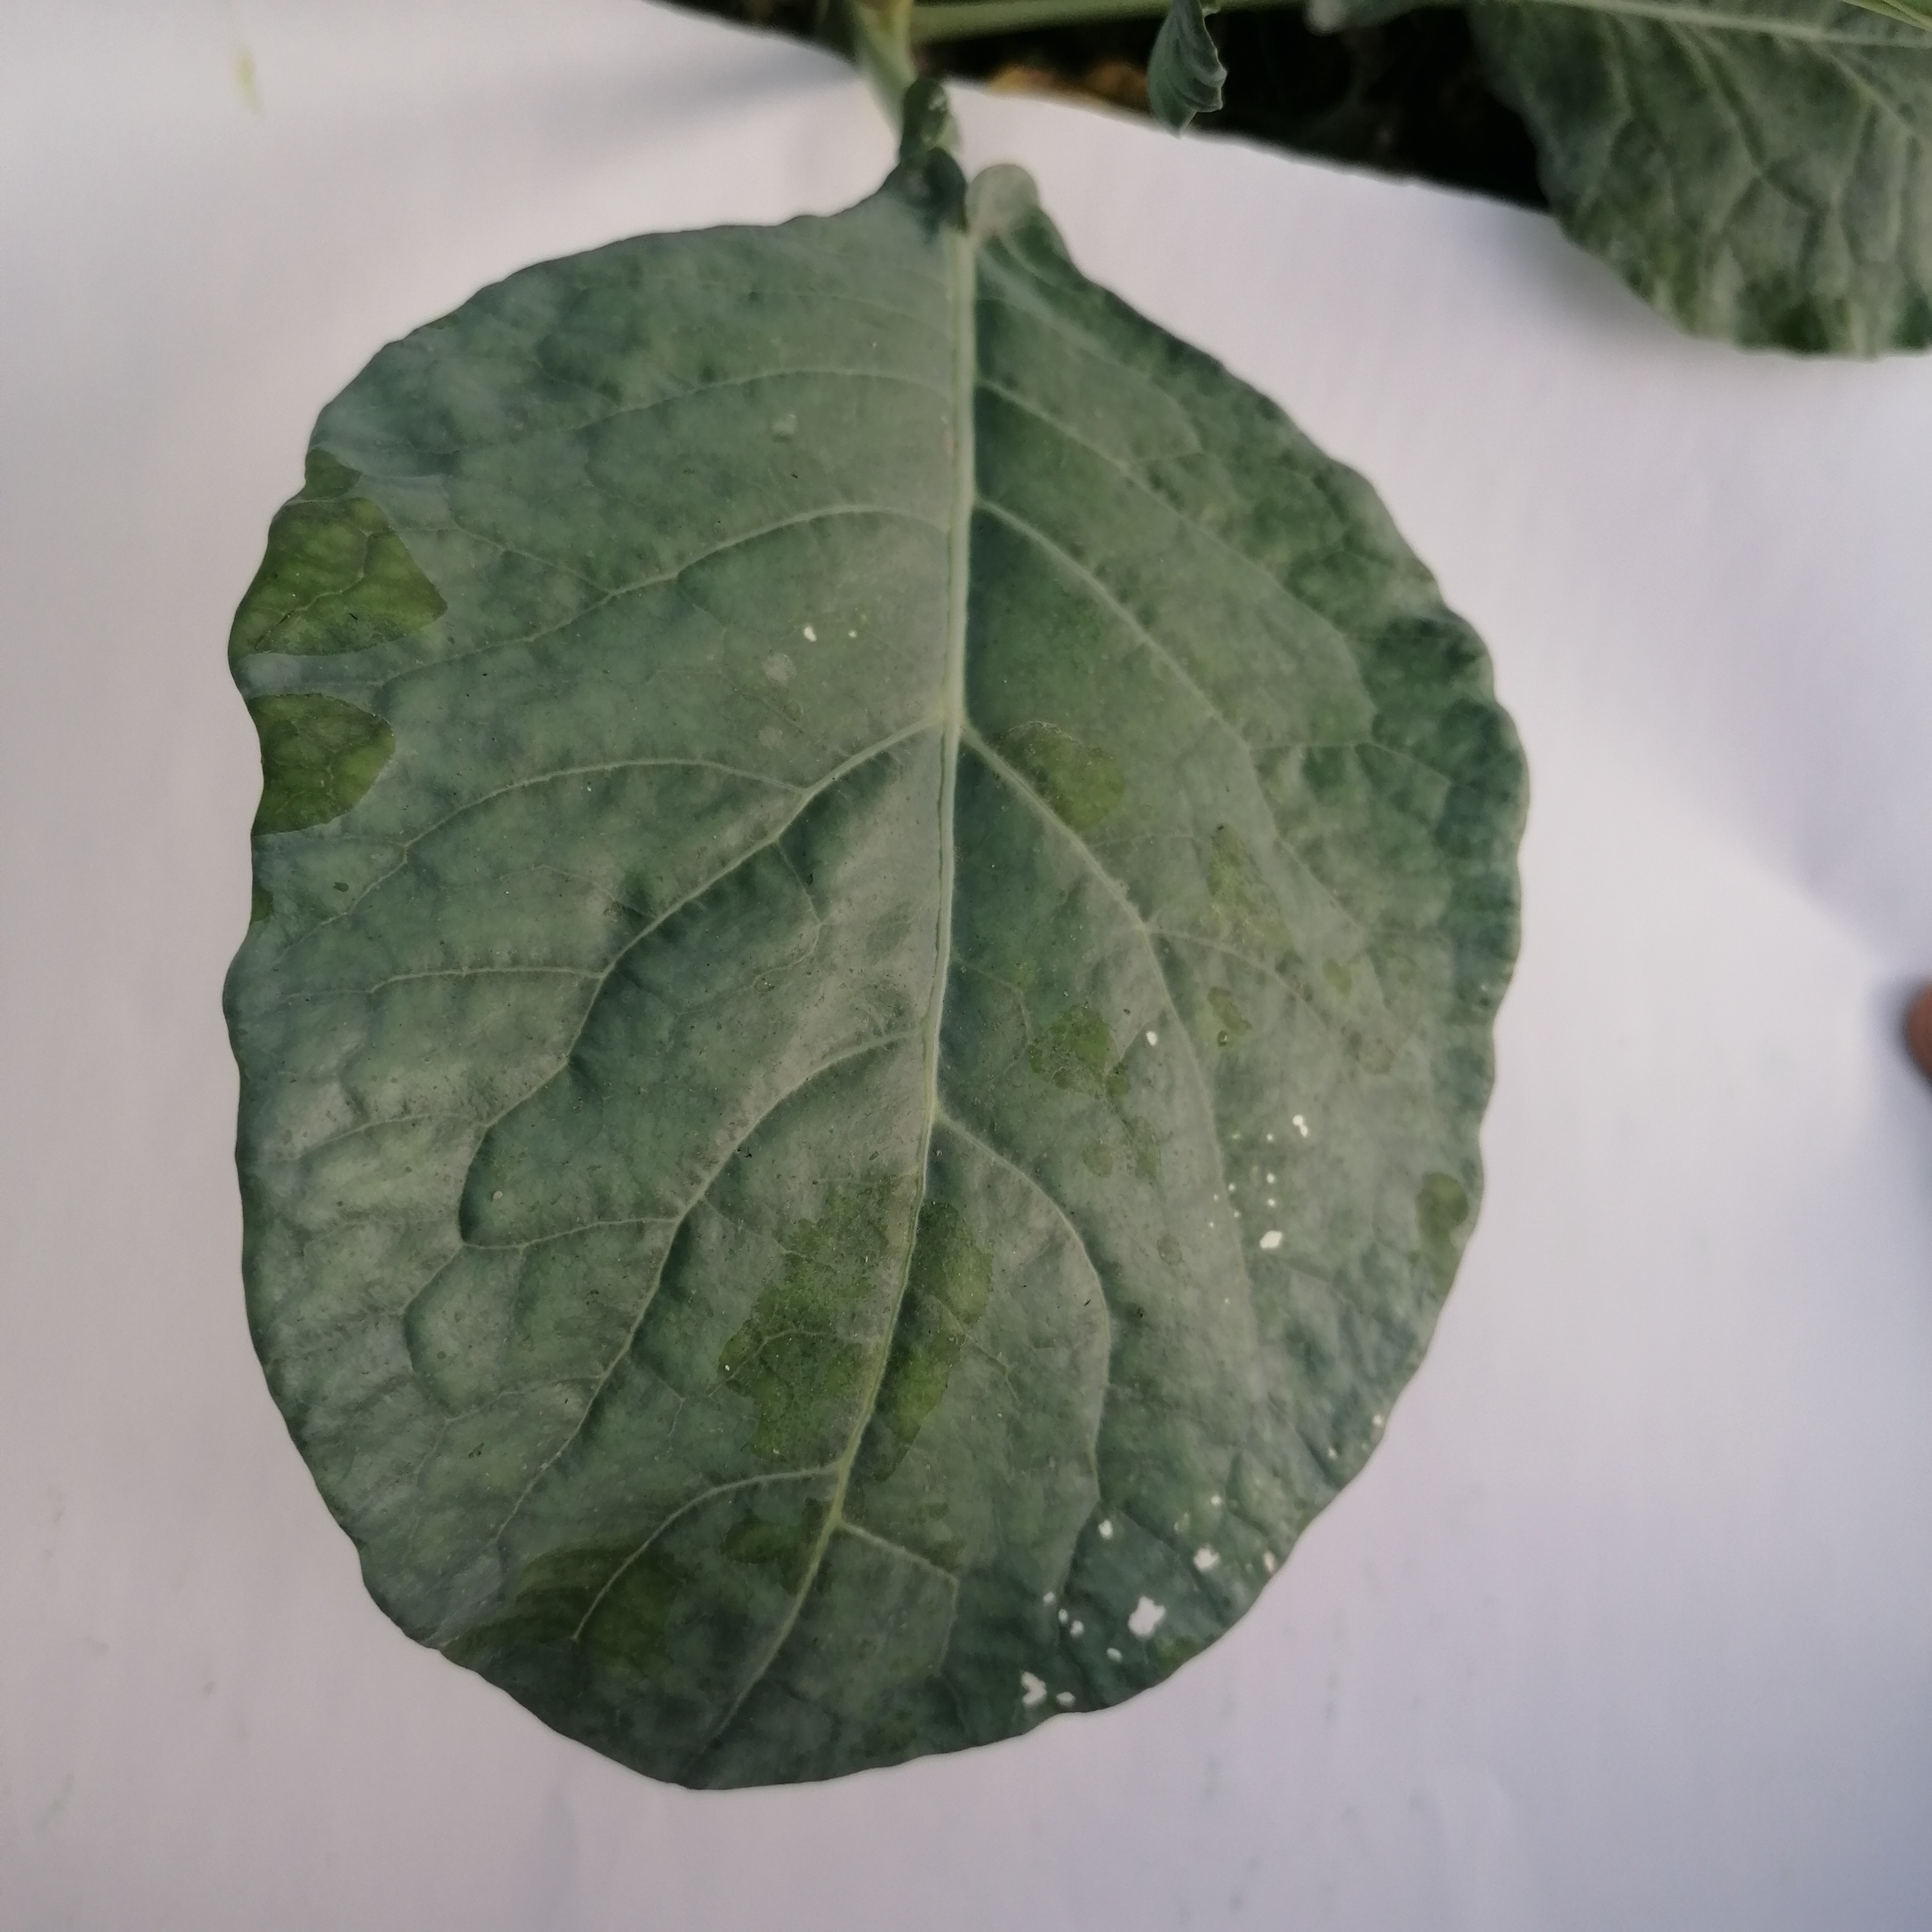
Label: Healthy